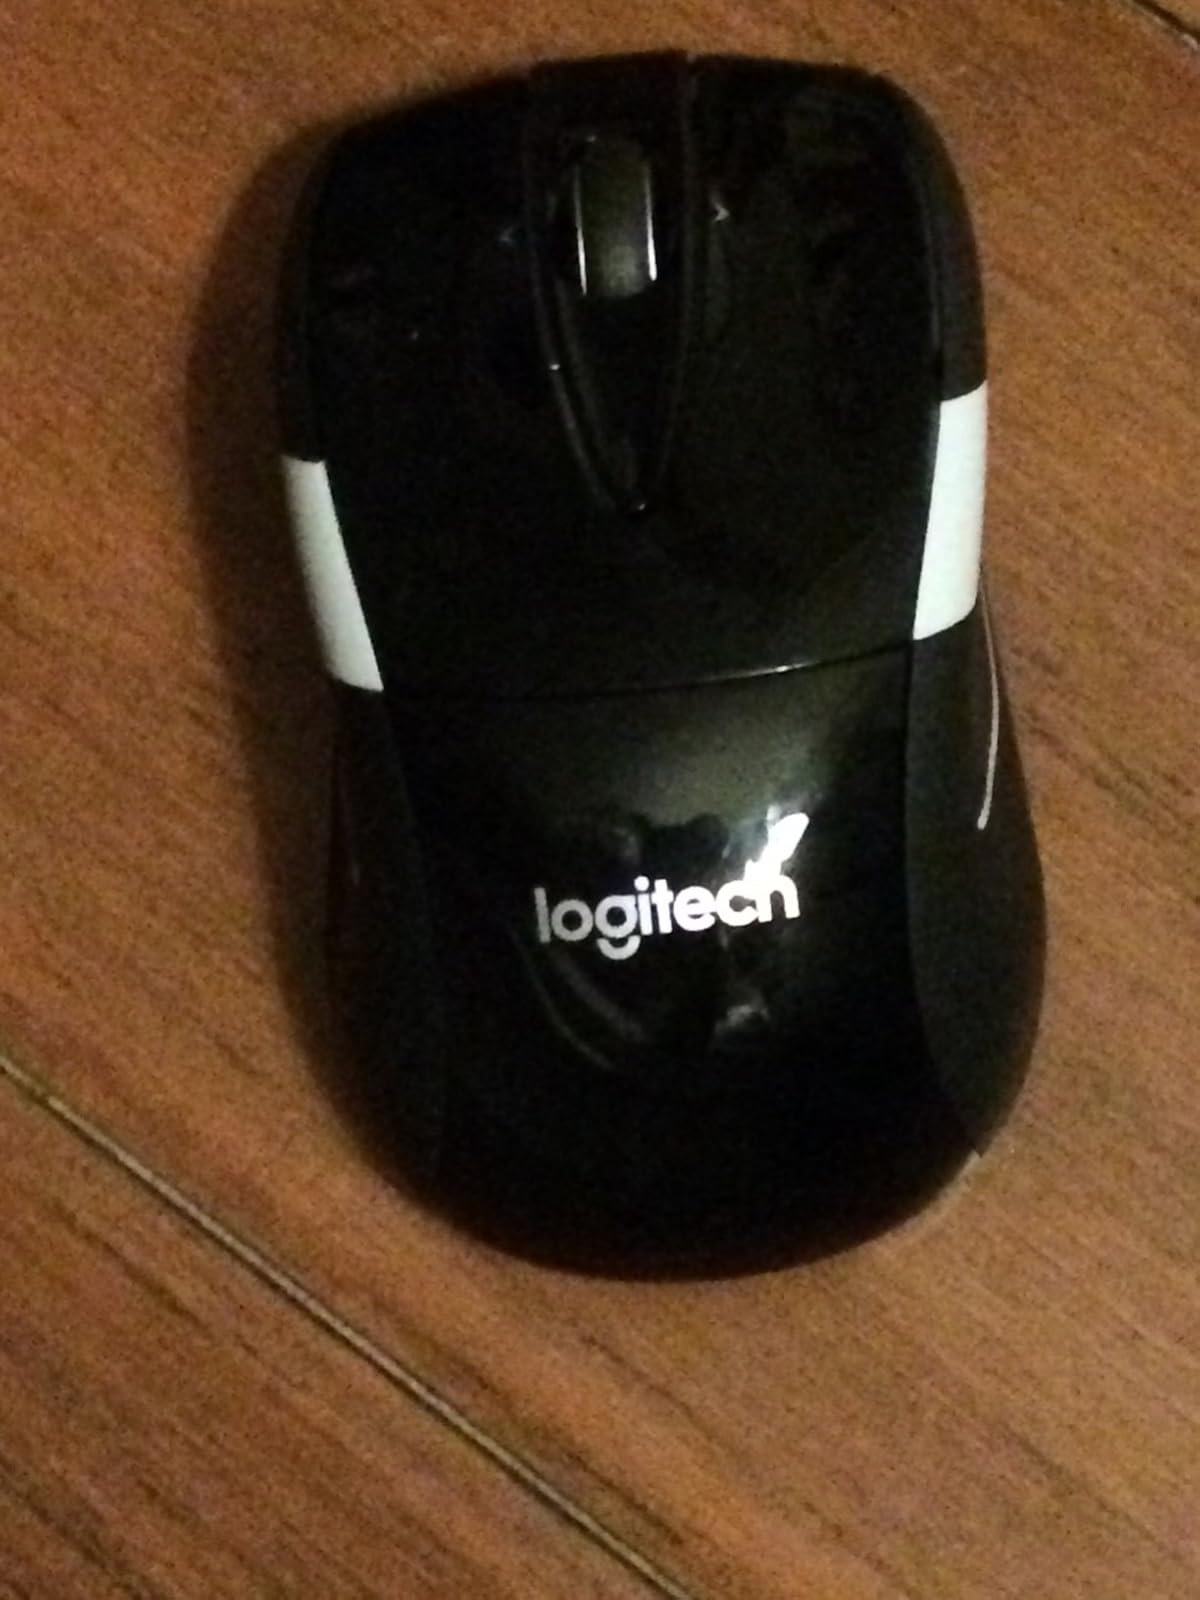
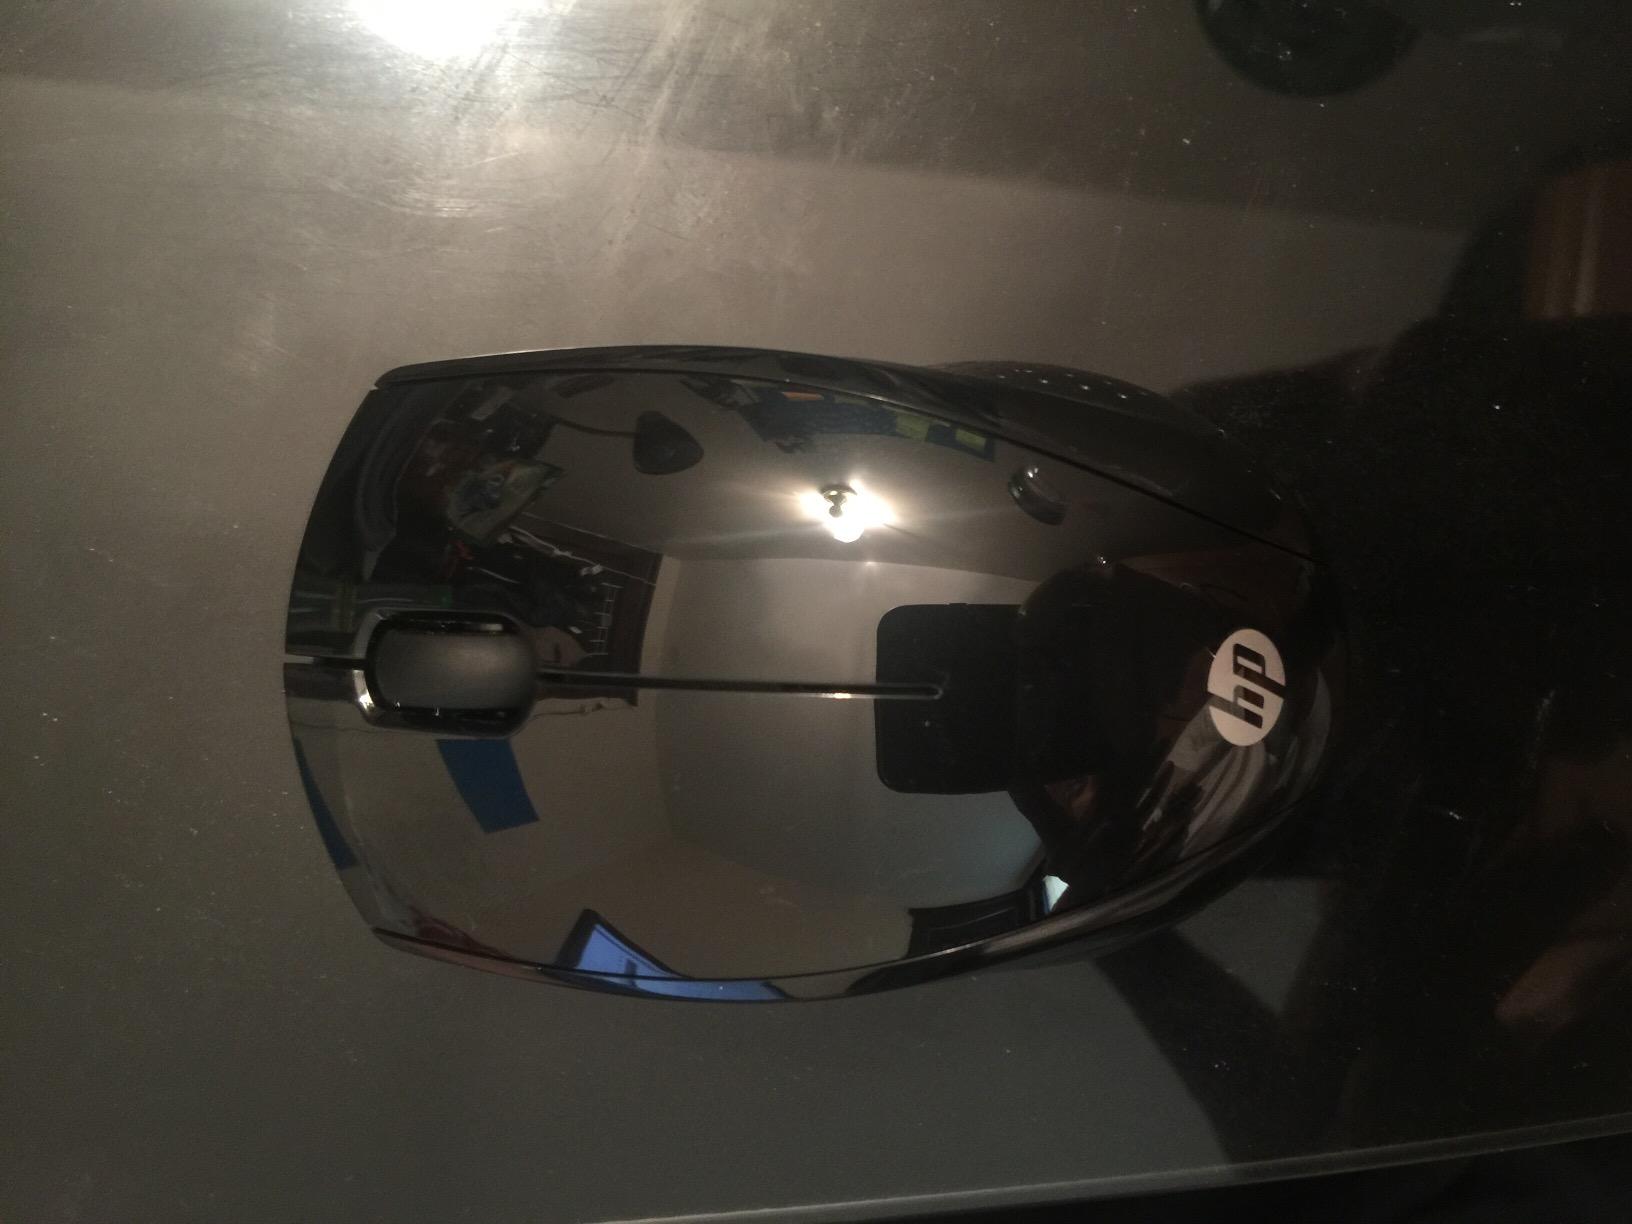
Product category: mouse
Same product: no